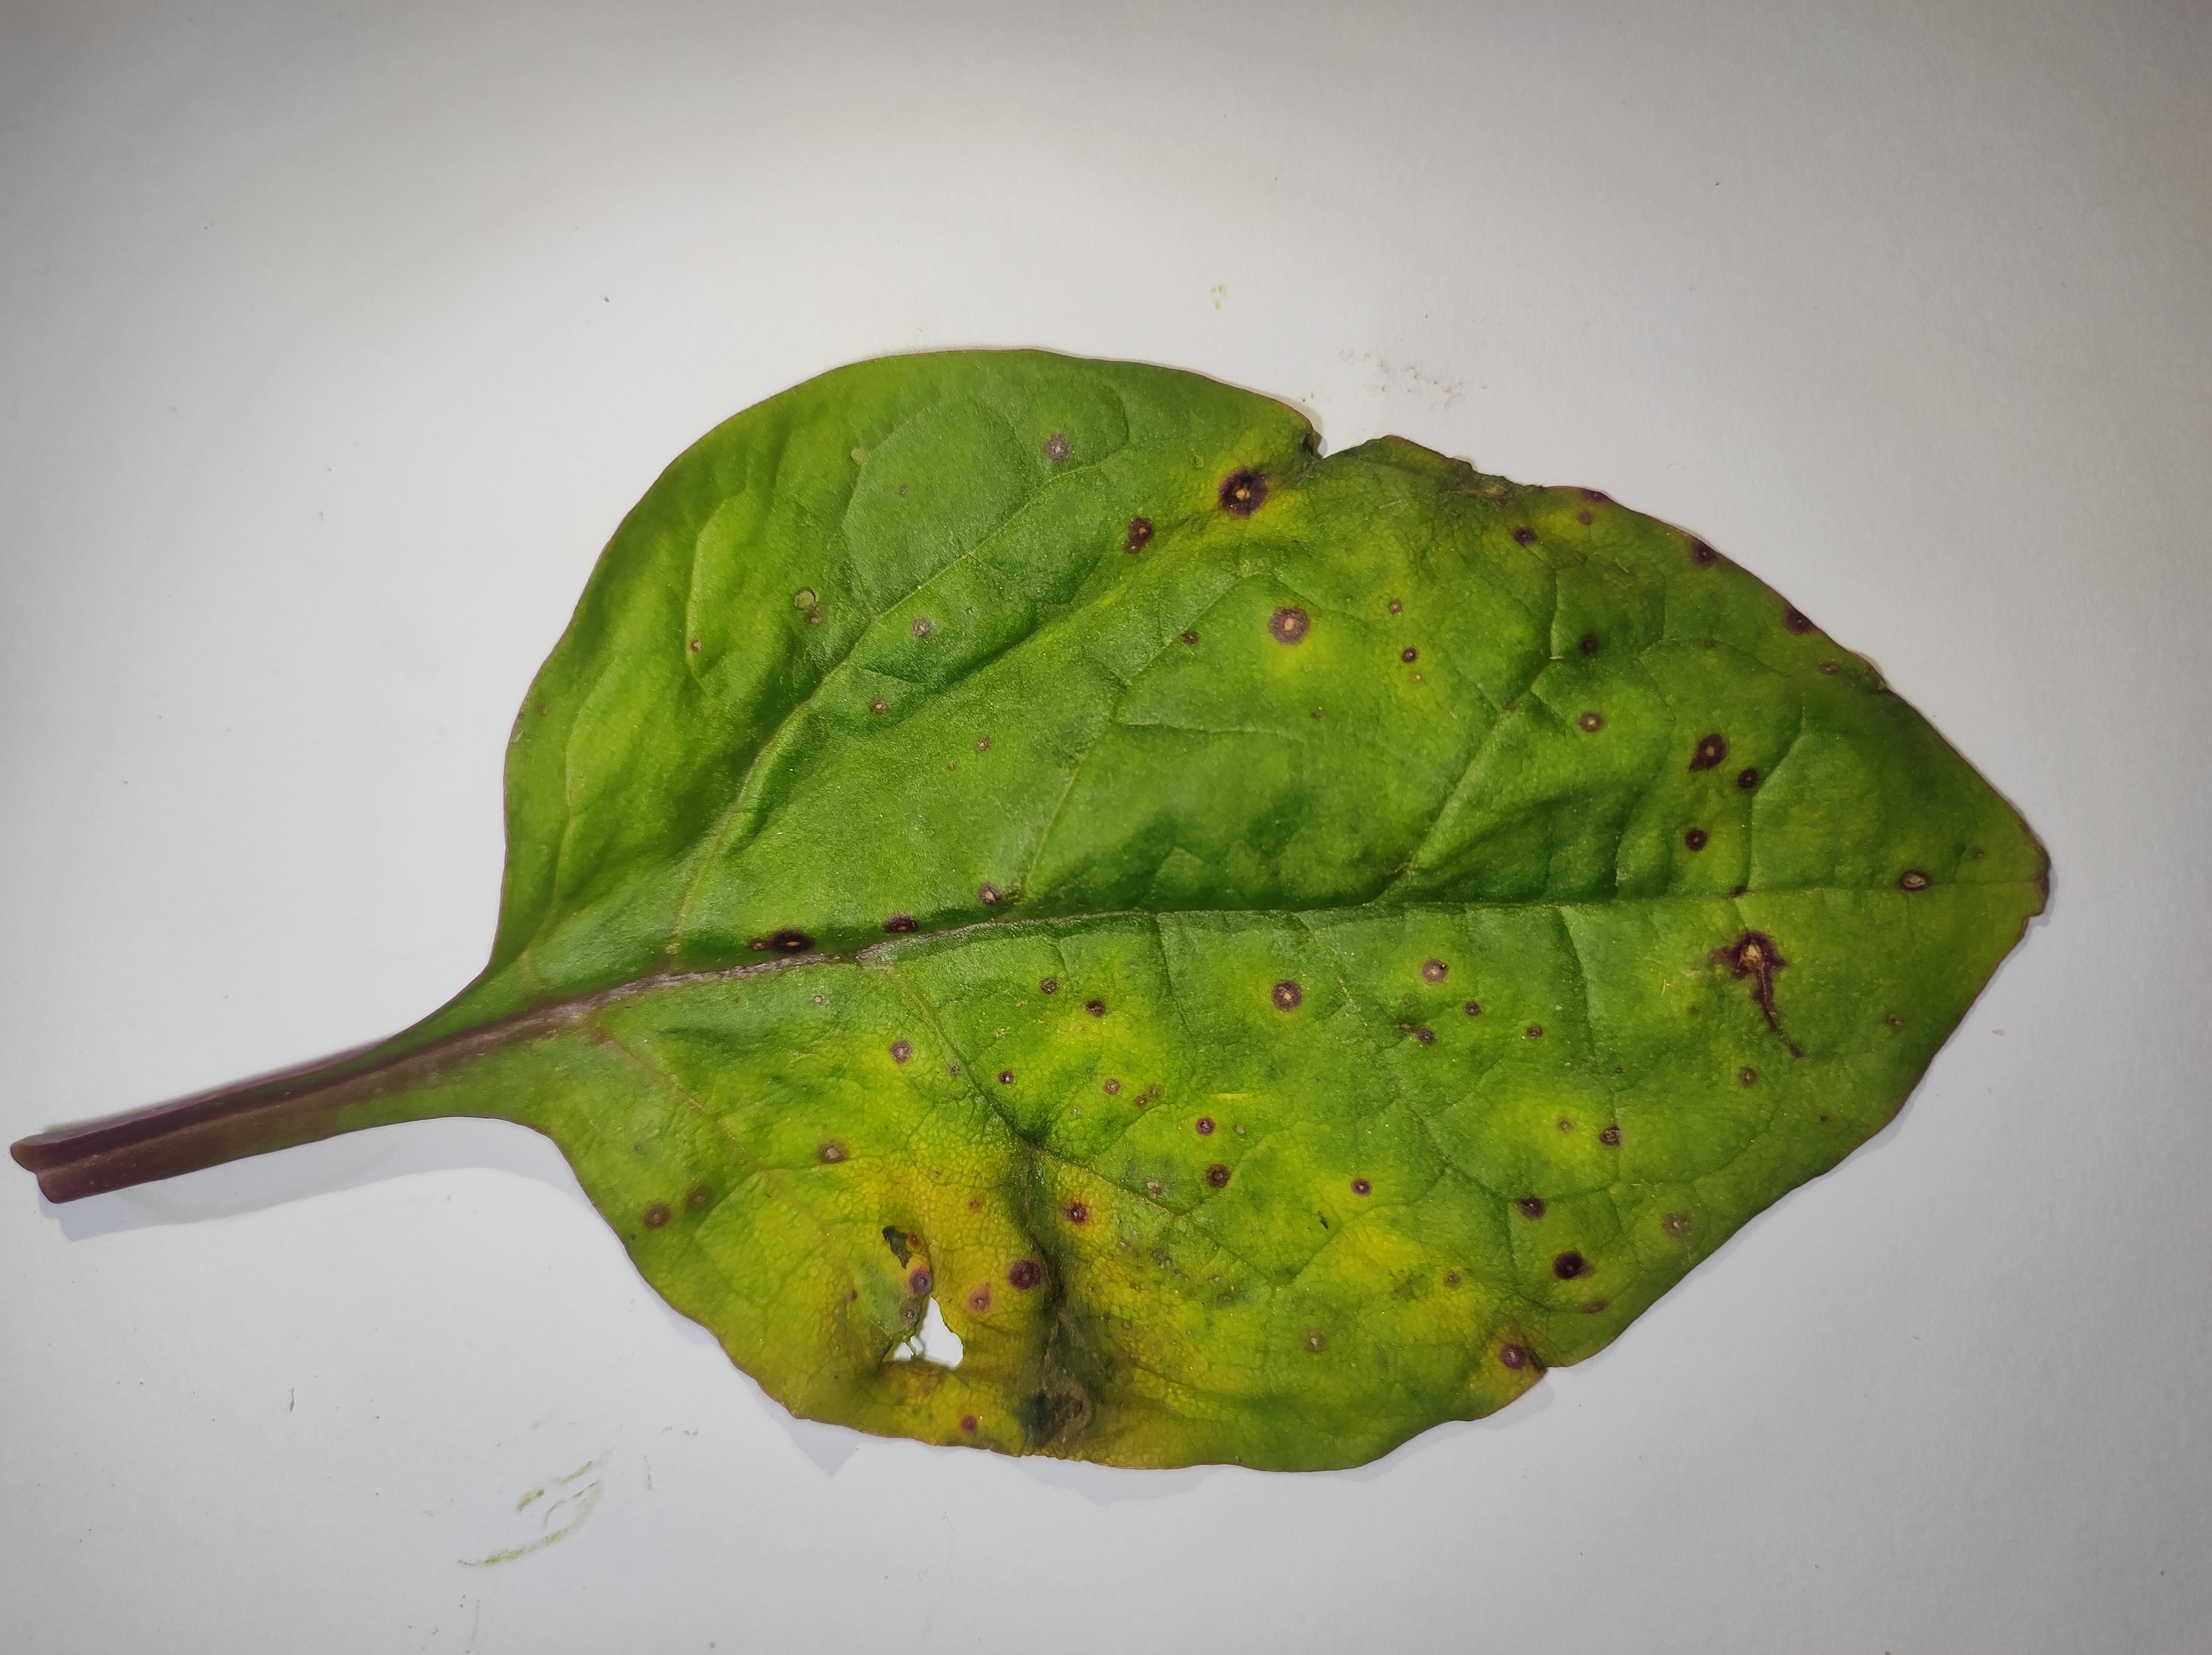
Label: anthracnose_leaf_spot